Battery (film)

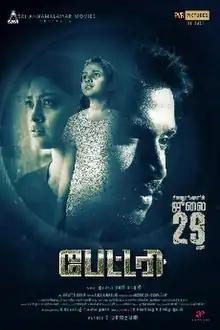
Theatrical release poster

Battery is a 2022 Indian Tamil-language crime thriller film directed by Mani Bharathi and starring Senguttuvan, Ammu Abhirami and Deepak Shetty. Based on the subject of medical corruption, it was released across Tamil Nadu on 29 July 2022.